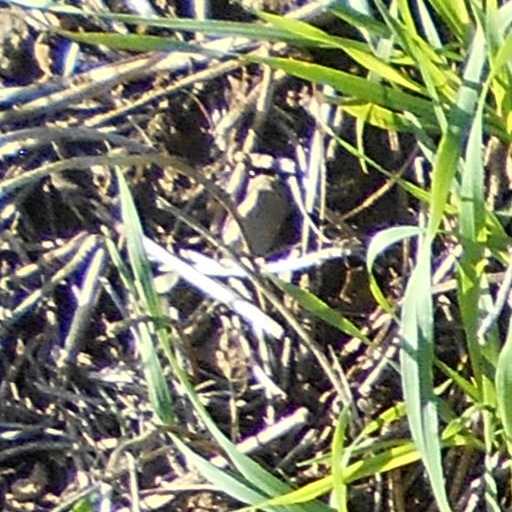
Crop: wheat